Beetlejuice (entertainer)

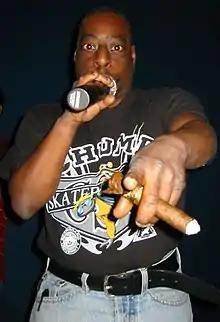
Beetlejuice in 2004 during The Killers of Comedy Tour

Lester Green (born June 2, 1968), better known as Beetlejuice, is an American comedian and actor. Green rose to prominence in 1999 due to his appearances on "The Howard Stern Show", becoming a member of Stern's Wack Pack. He was named the greatest Wack Packer of all time in 2015. He has also appeared in such feature films as "Bubble Boy" (2001) and "Scary Movie 2" (2001).